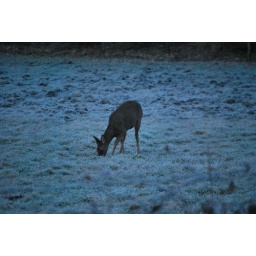
a grazing deer in front of the kitchen window